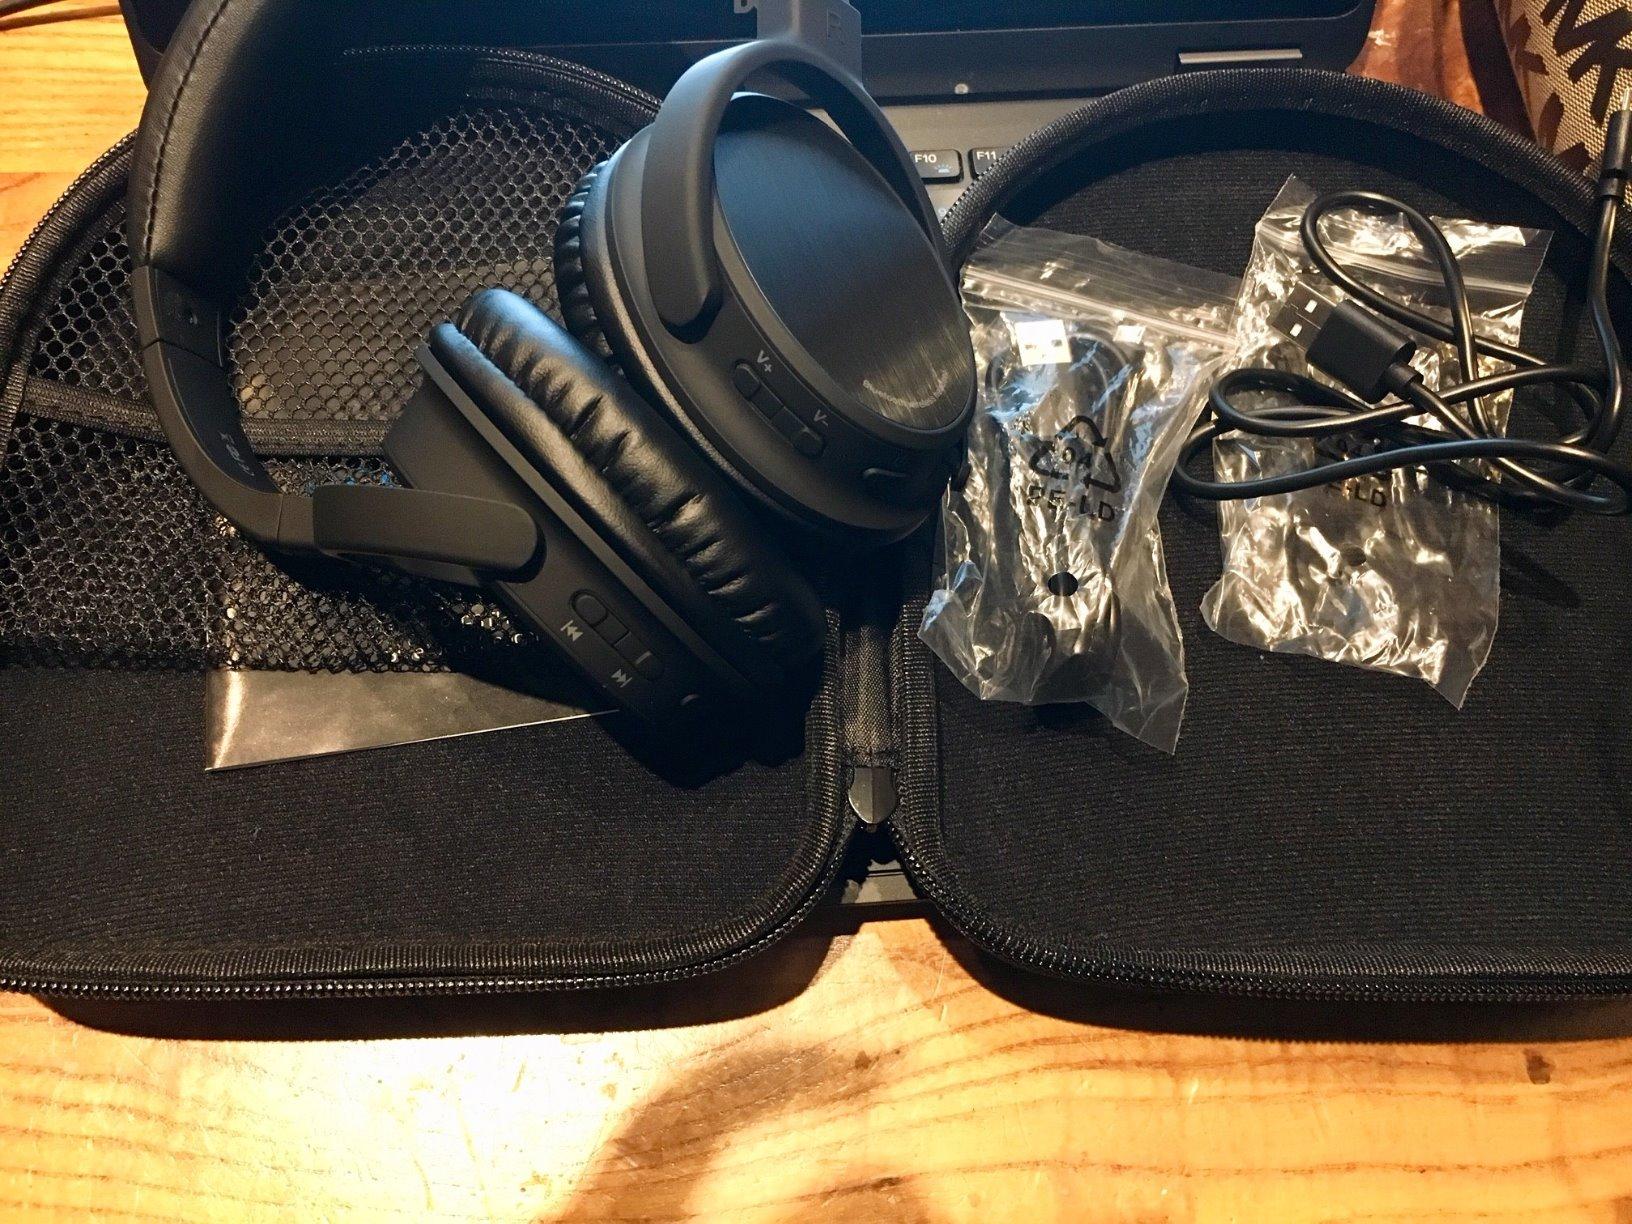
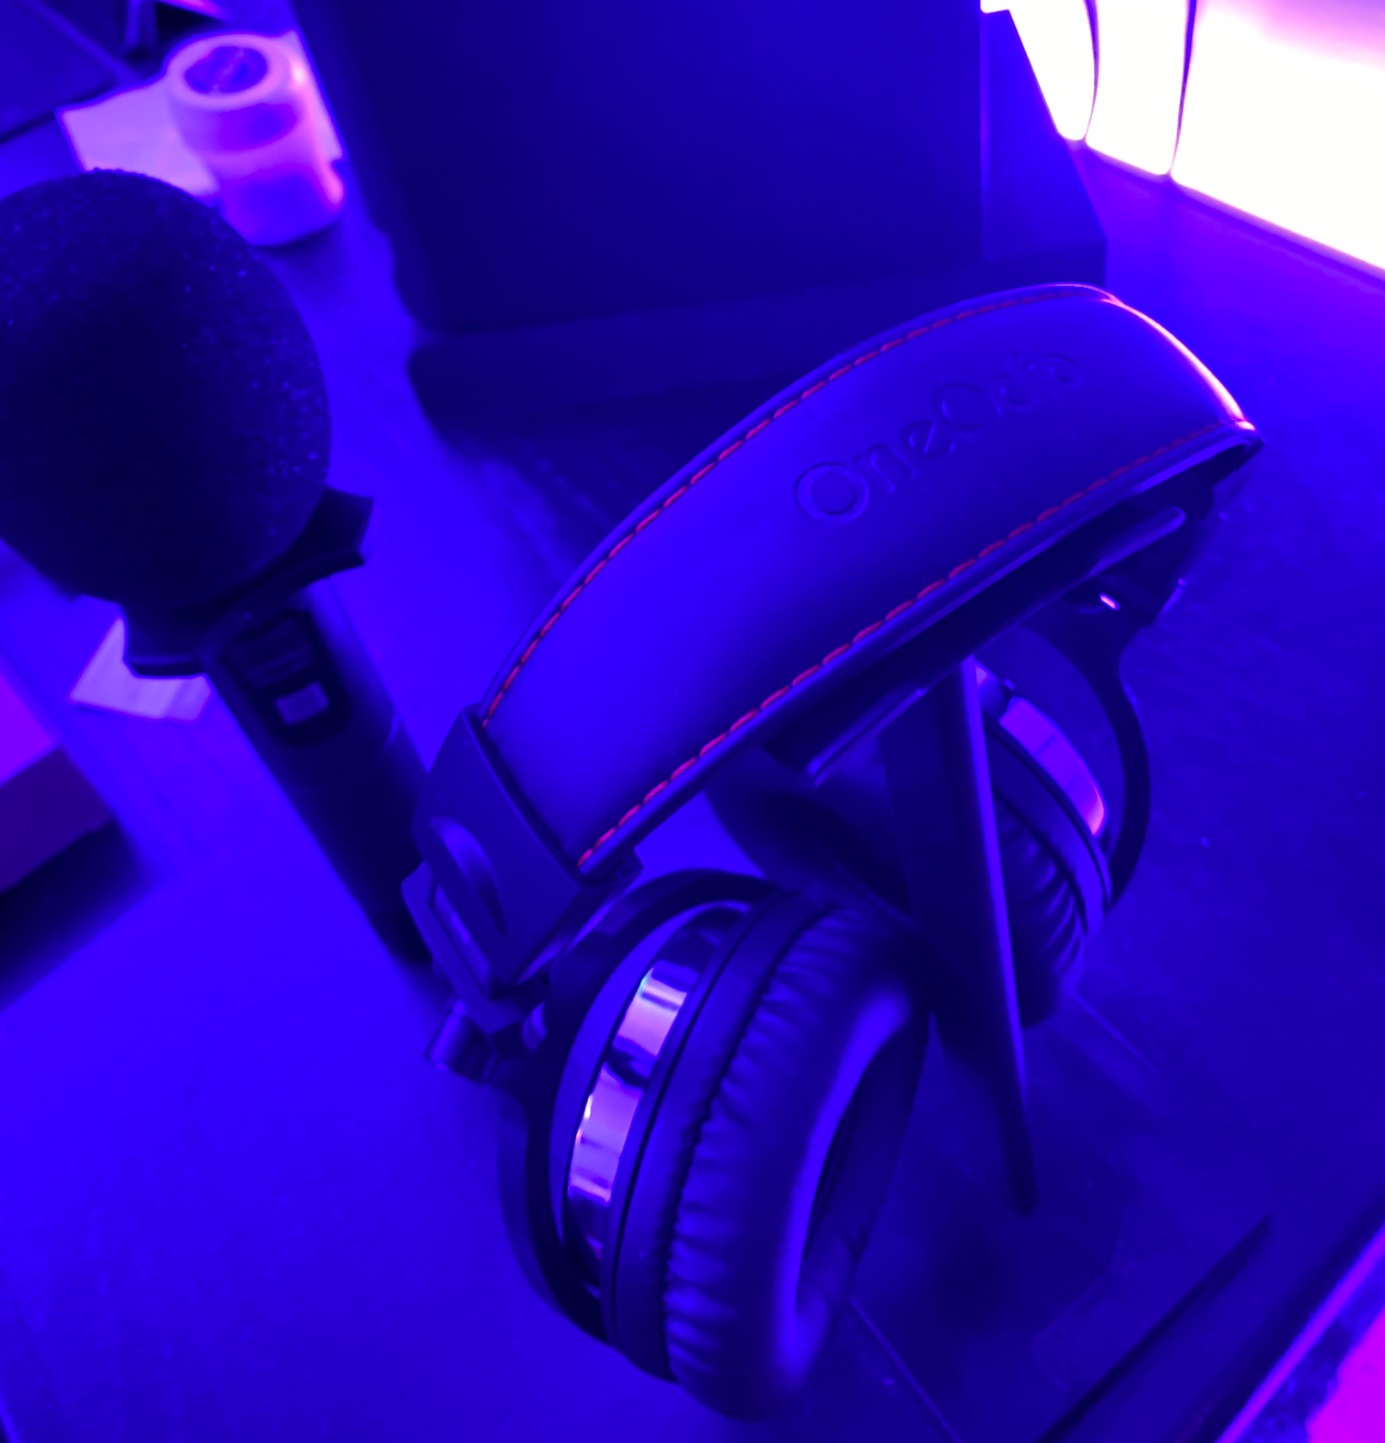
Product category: headphones
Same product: no